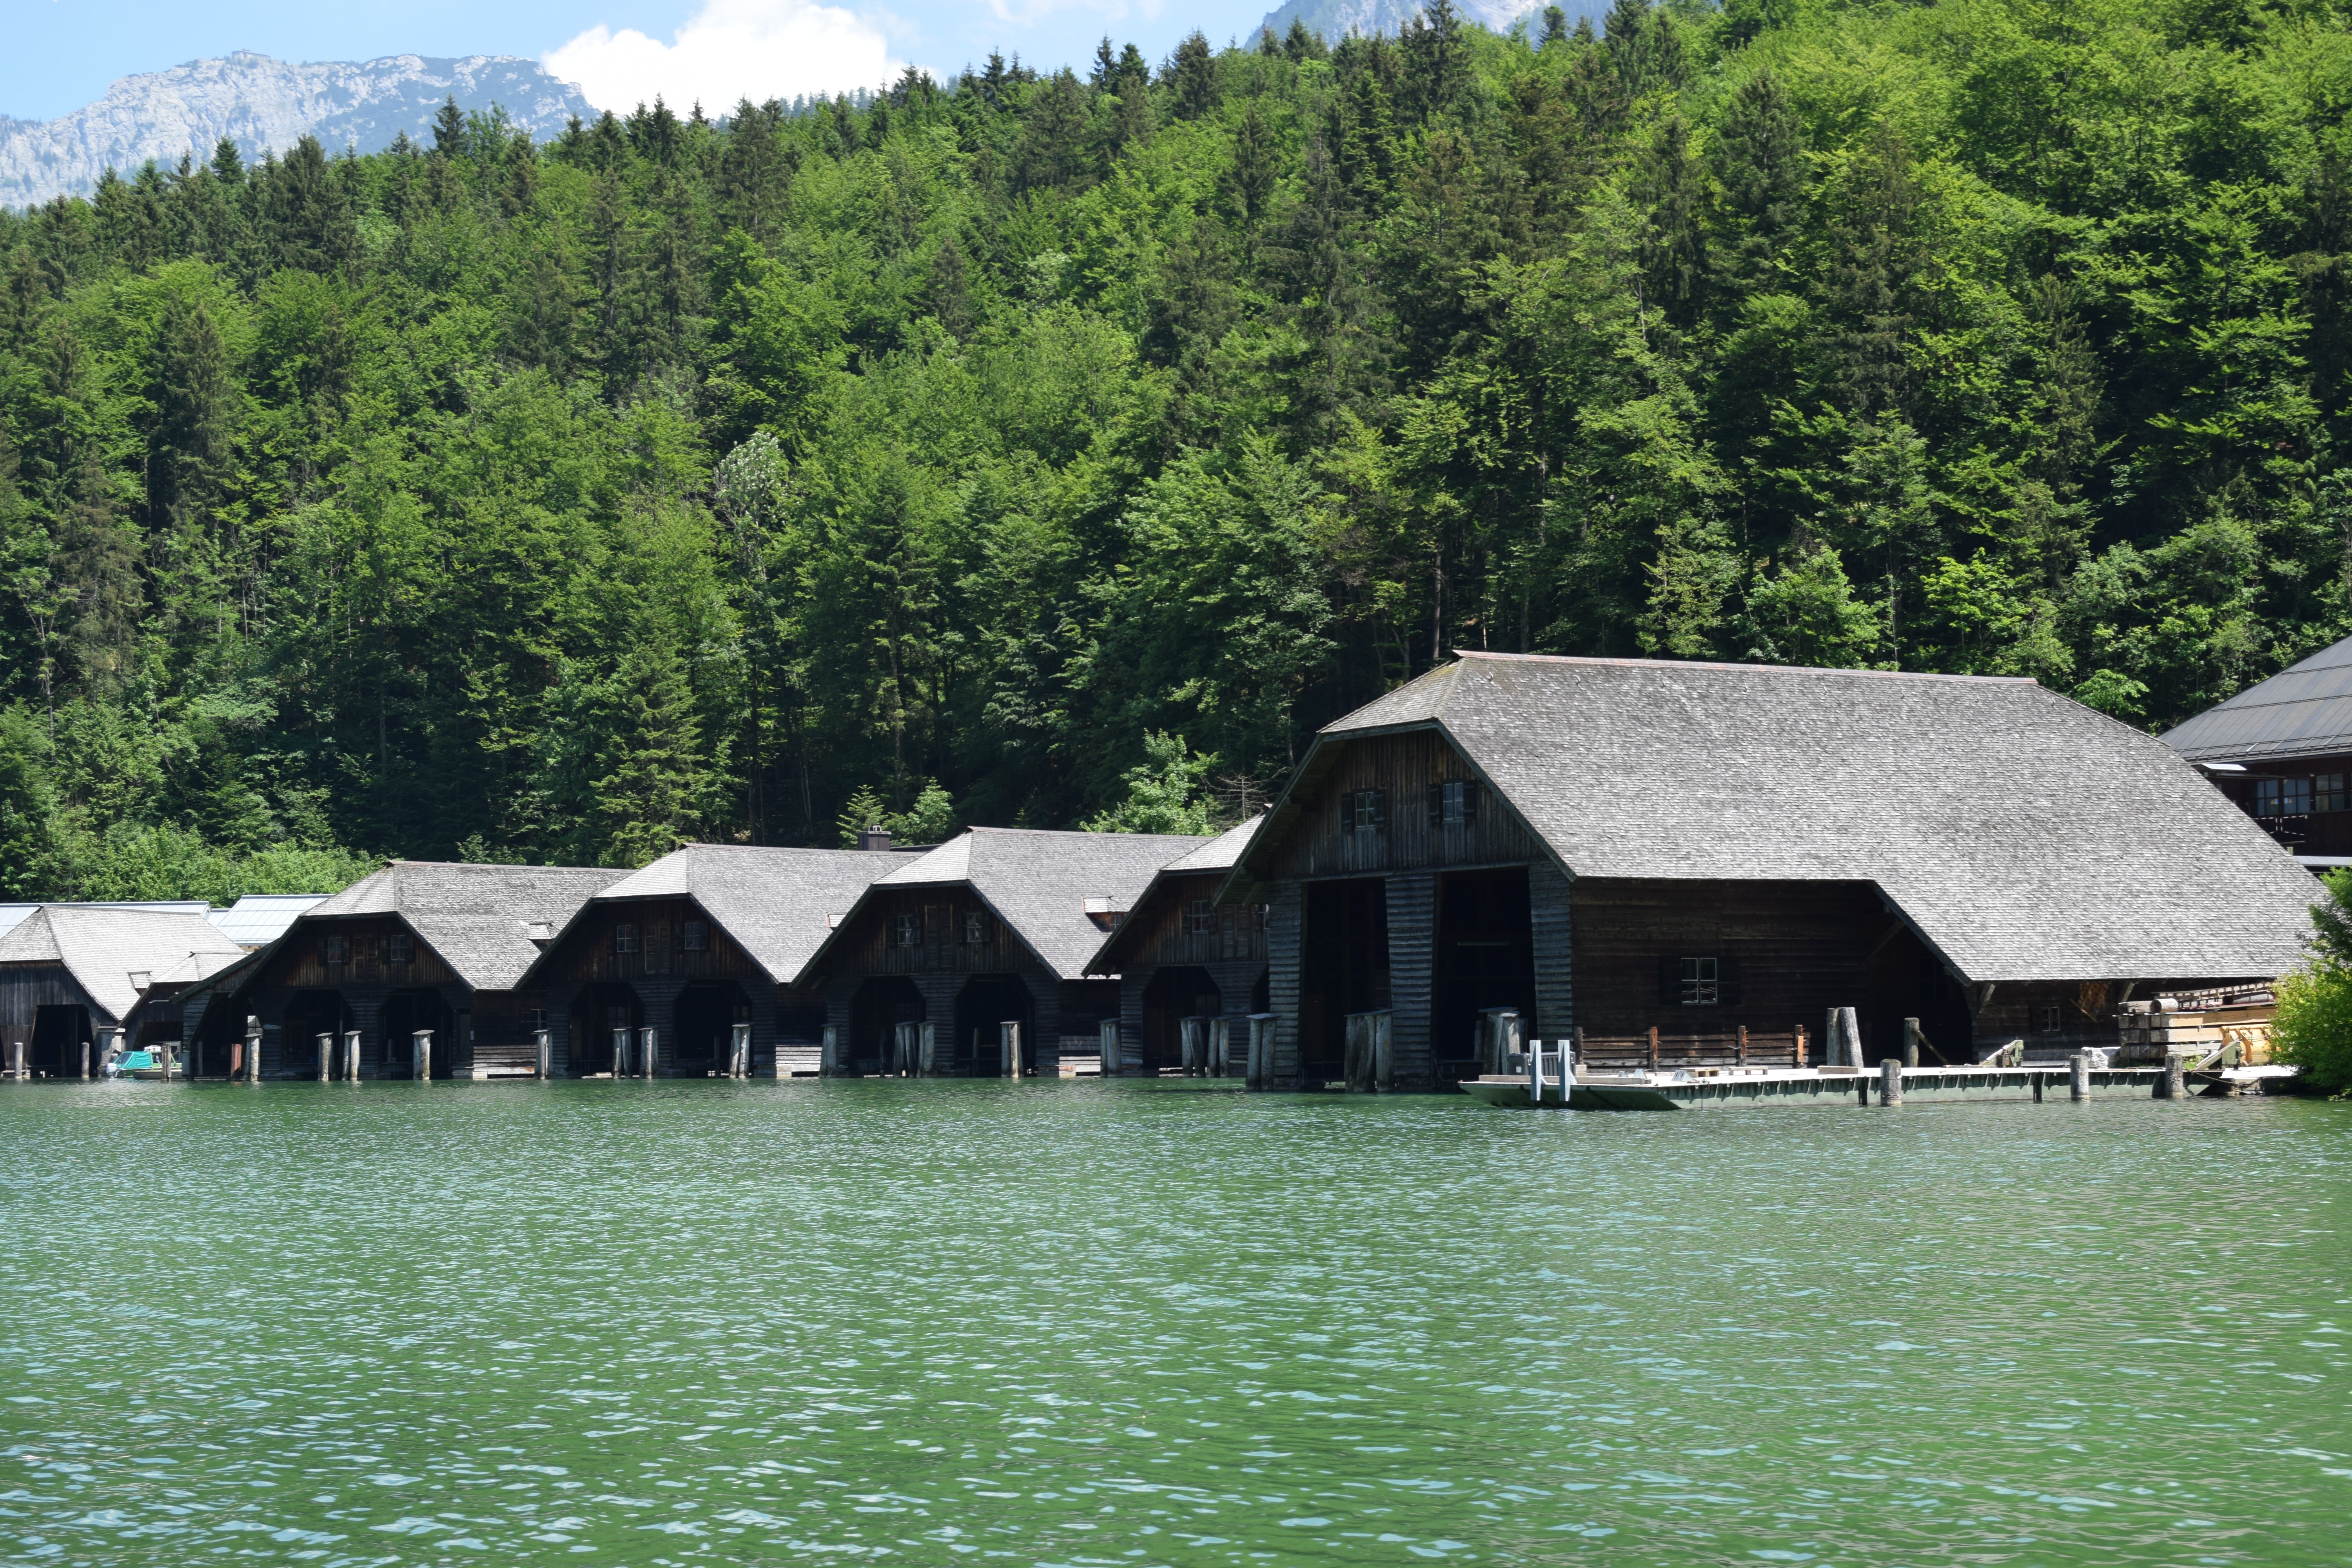
landscape, sea, nature, house, lake, hut, village, bay, germany, rural area